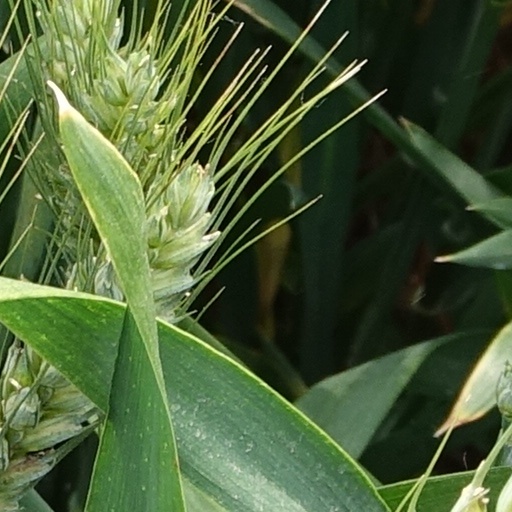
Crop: wheat